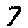
Label: 7